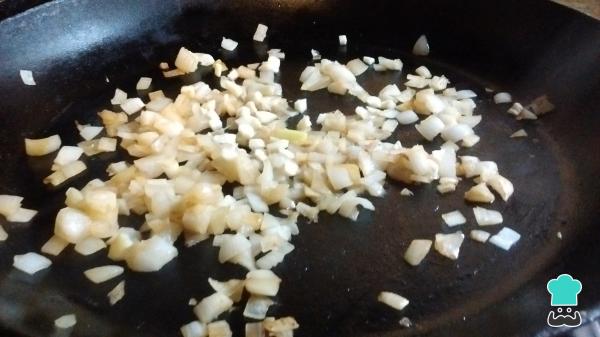
Para empezar con la preparación de la tarta de acelga y carne, pela y pica la cebolla junto al diente de ajo, para saltearlos con una cucharadita de aceite en una sartén antiadherente. Cuando la cebolla esté transparente, baja el fuego a medio-bajo y agrega una cucharada de agua caliente si se está secando. Repite cada vez que sea necesario hasta que la cebolla se caramelice.